Cincinnati May Festival

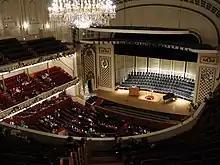
Music Hall Springer Auditorium

In addition, in 1986 the May Festival Youth Chorus was formed. Made up of youth from area high-schools, the MFYC is conducted by Jason Alexander Holmes and gives its members (who must audition competitively) the opportunity to perform challenging music well above the average high school level. The MFYC also has the opportunity to perform with the adult May Festival throughout the year, most notably during May Festival.